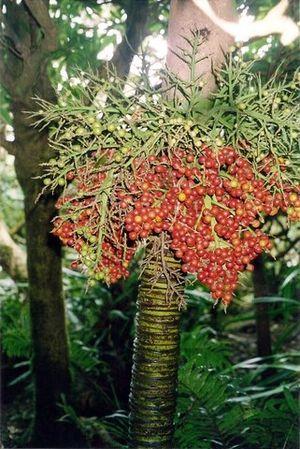
Lepidorrhachis est un genre de la famille des Arecaceae comprenant une seule espèce Lepidorrhachis mooreana originaire de l'île de Lord Howe situé à l’est de l'Australie.